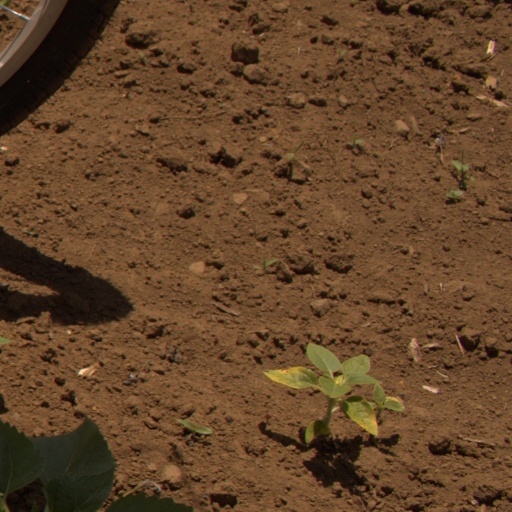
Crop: Jerusalem artichoke